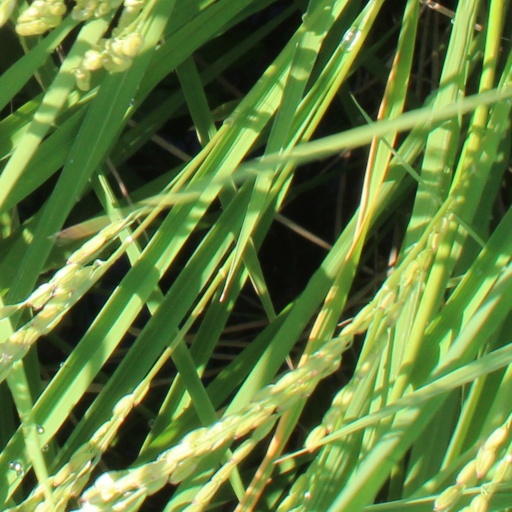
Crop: rice